Kozova

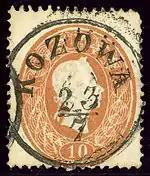
Austrian stamp cancelled around 1861 in KOZOWA (Polish name in Galicia)

During the Kerensky Offensive the Armoured Car Expeditionary Force of the British Royal Navy Air Service established their forward operating base here, close to the headquarters of the 41st Corps of the Russian Imperial Army.